Don Walker (musician)

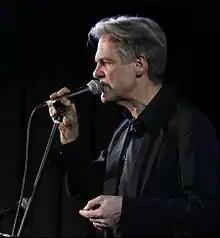
Walker performs live in Mullumbimby in 2015

In August 2013, Walker released "Hully Gully", which was recorded with the Suave Fucks over a decade. Joe Henry was asked to mix the album because Walker was impressed by his work on the Allen Toussaint album "The Bright Mississippi", saying, "it sounded like Duke Ellington produced by Jimmy Page. I just fell in love with the record." Named after a simple 60s dance, it was thought by some to be his best album to date, but failed to chart.